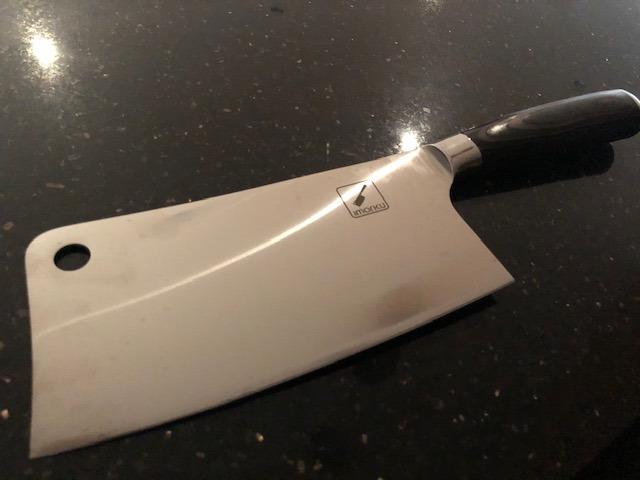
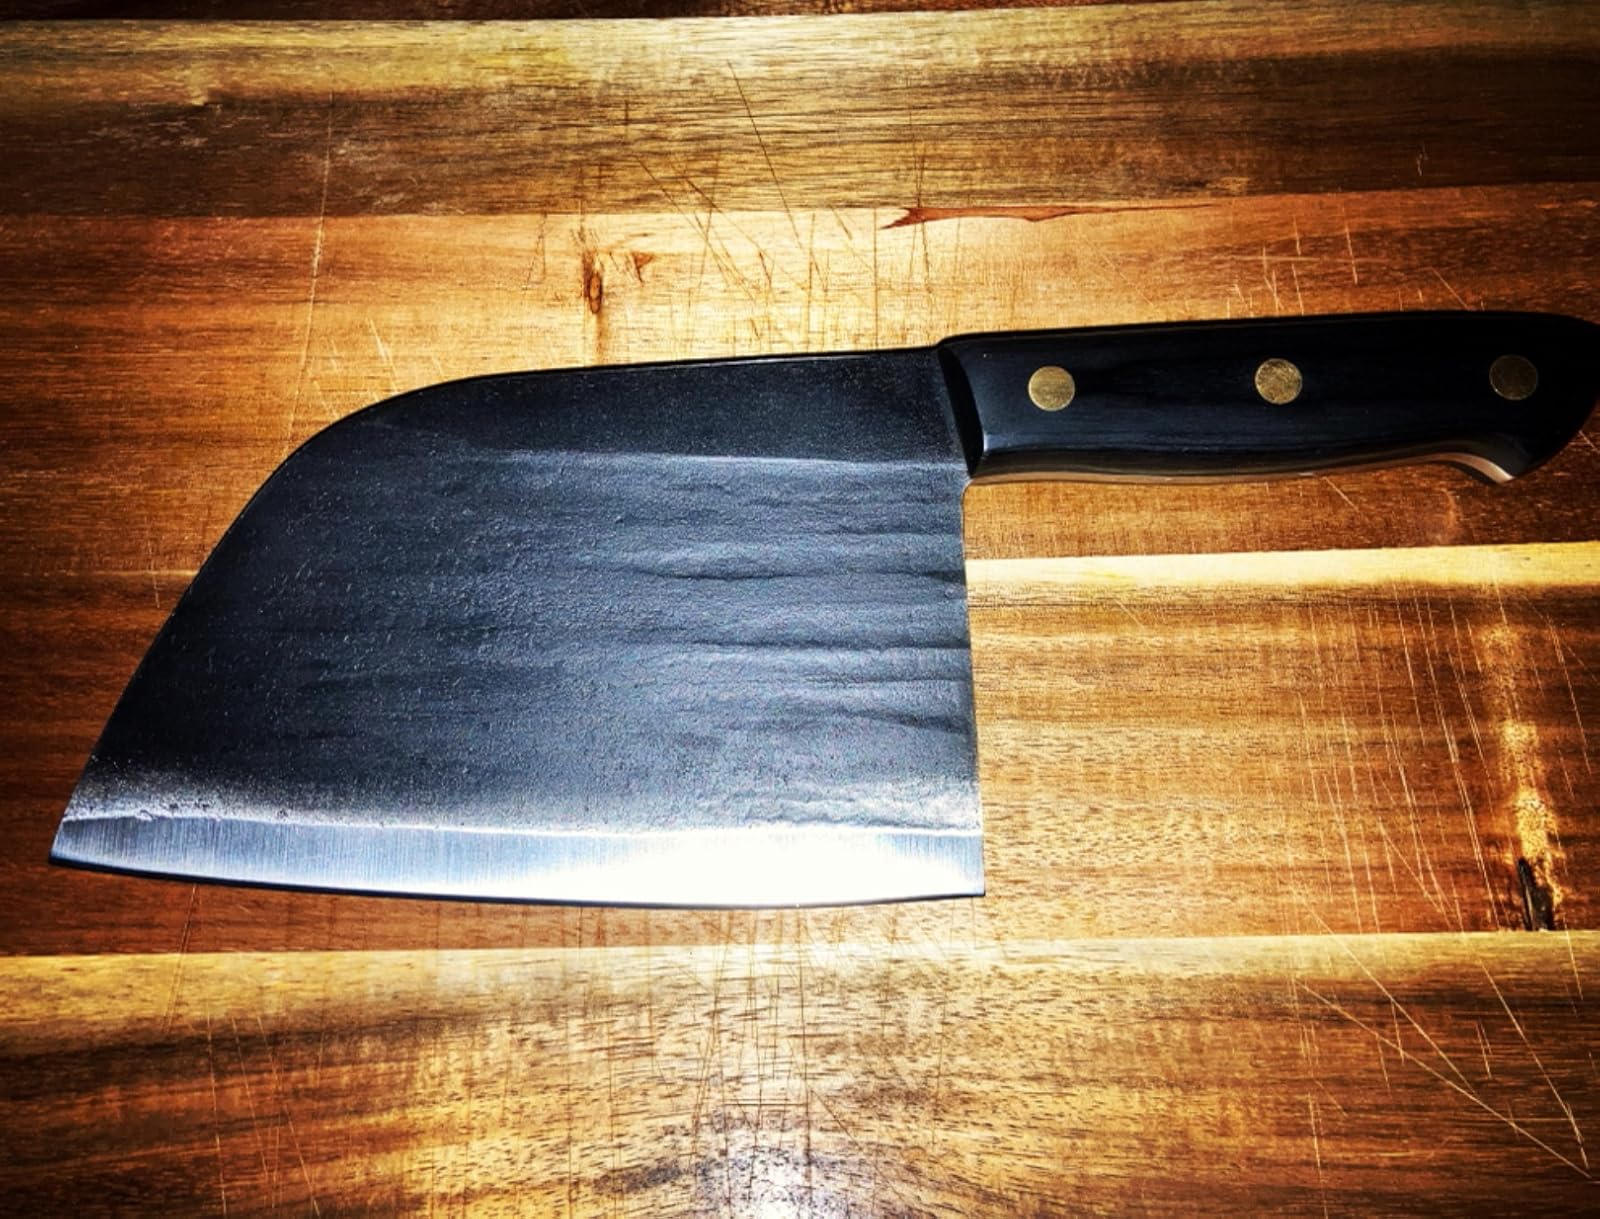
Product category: items_knife
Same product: no